Crown Candy Kitchen

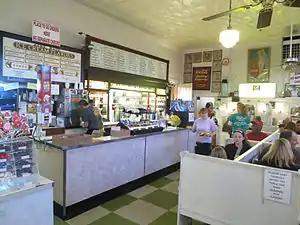
Crown Candy Kitchen. Behind the counter, proprietor Andy Karandzieff mans the milkshake machine.

Crown Candy Kitchen is a fast food restaurant, ice cream fountain, and candy store located on St. Louis Avenue in the Old North St. Louis neighborhood of St. Louis, Missouri.